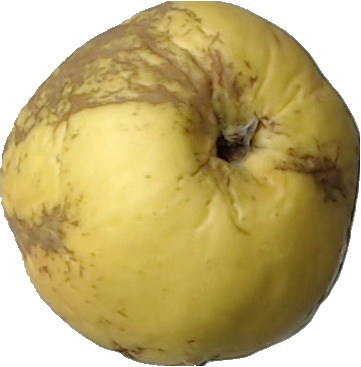
Label: apple_golden_1